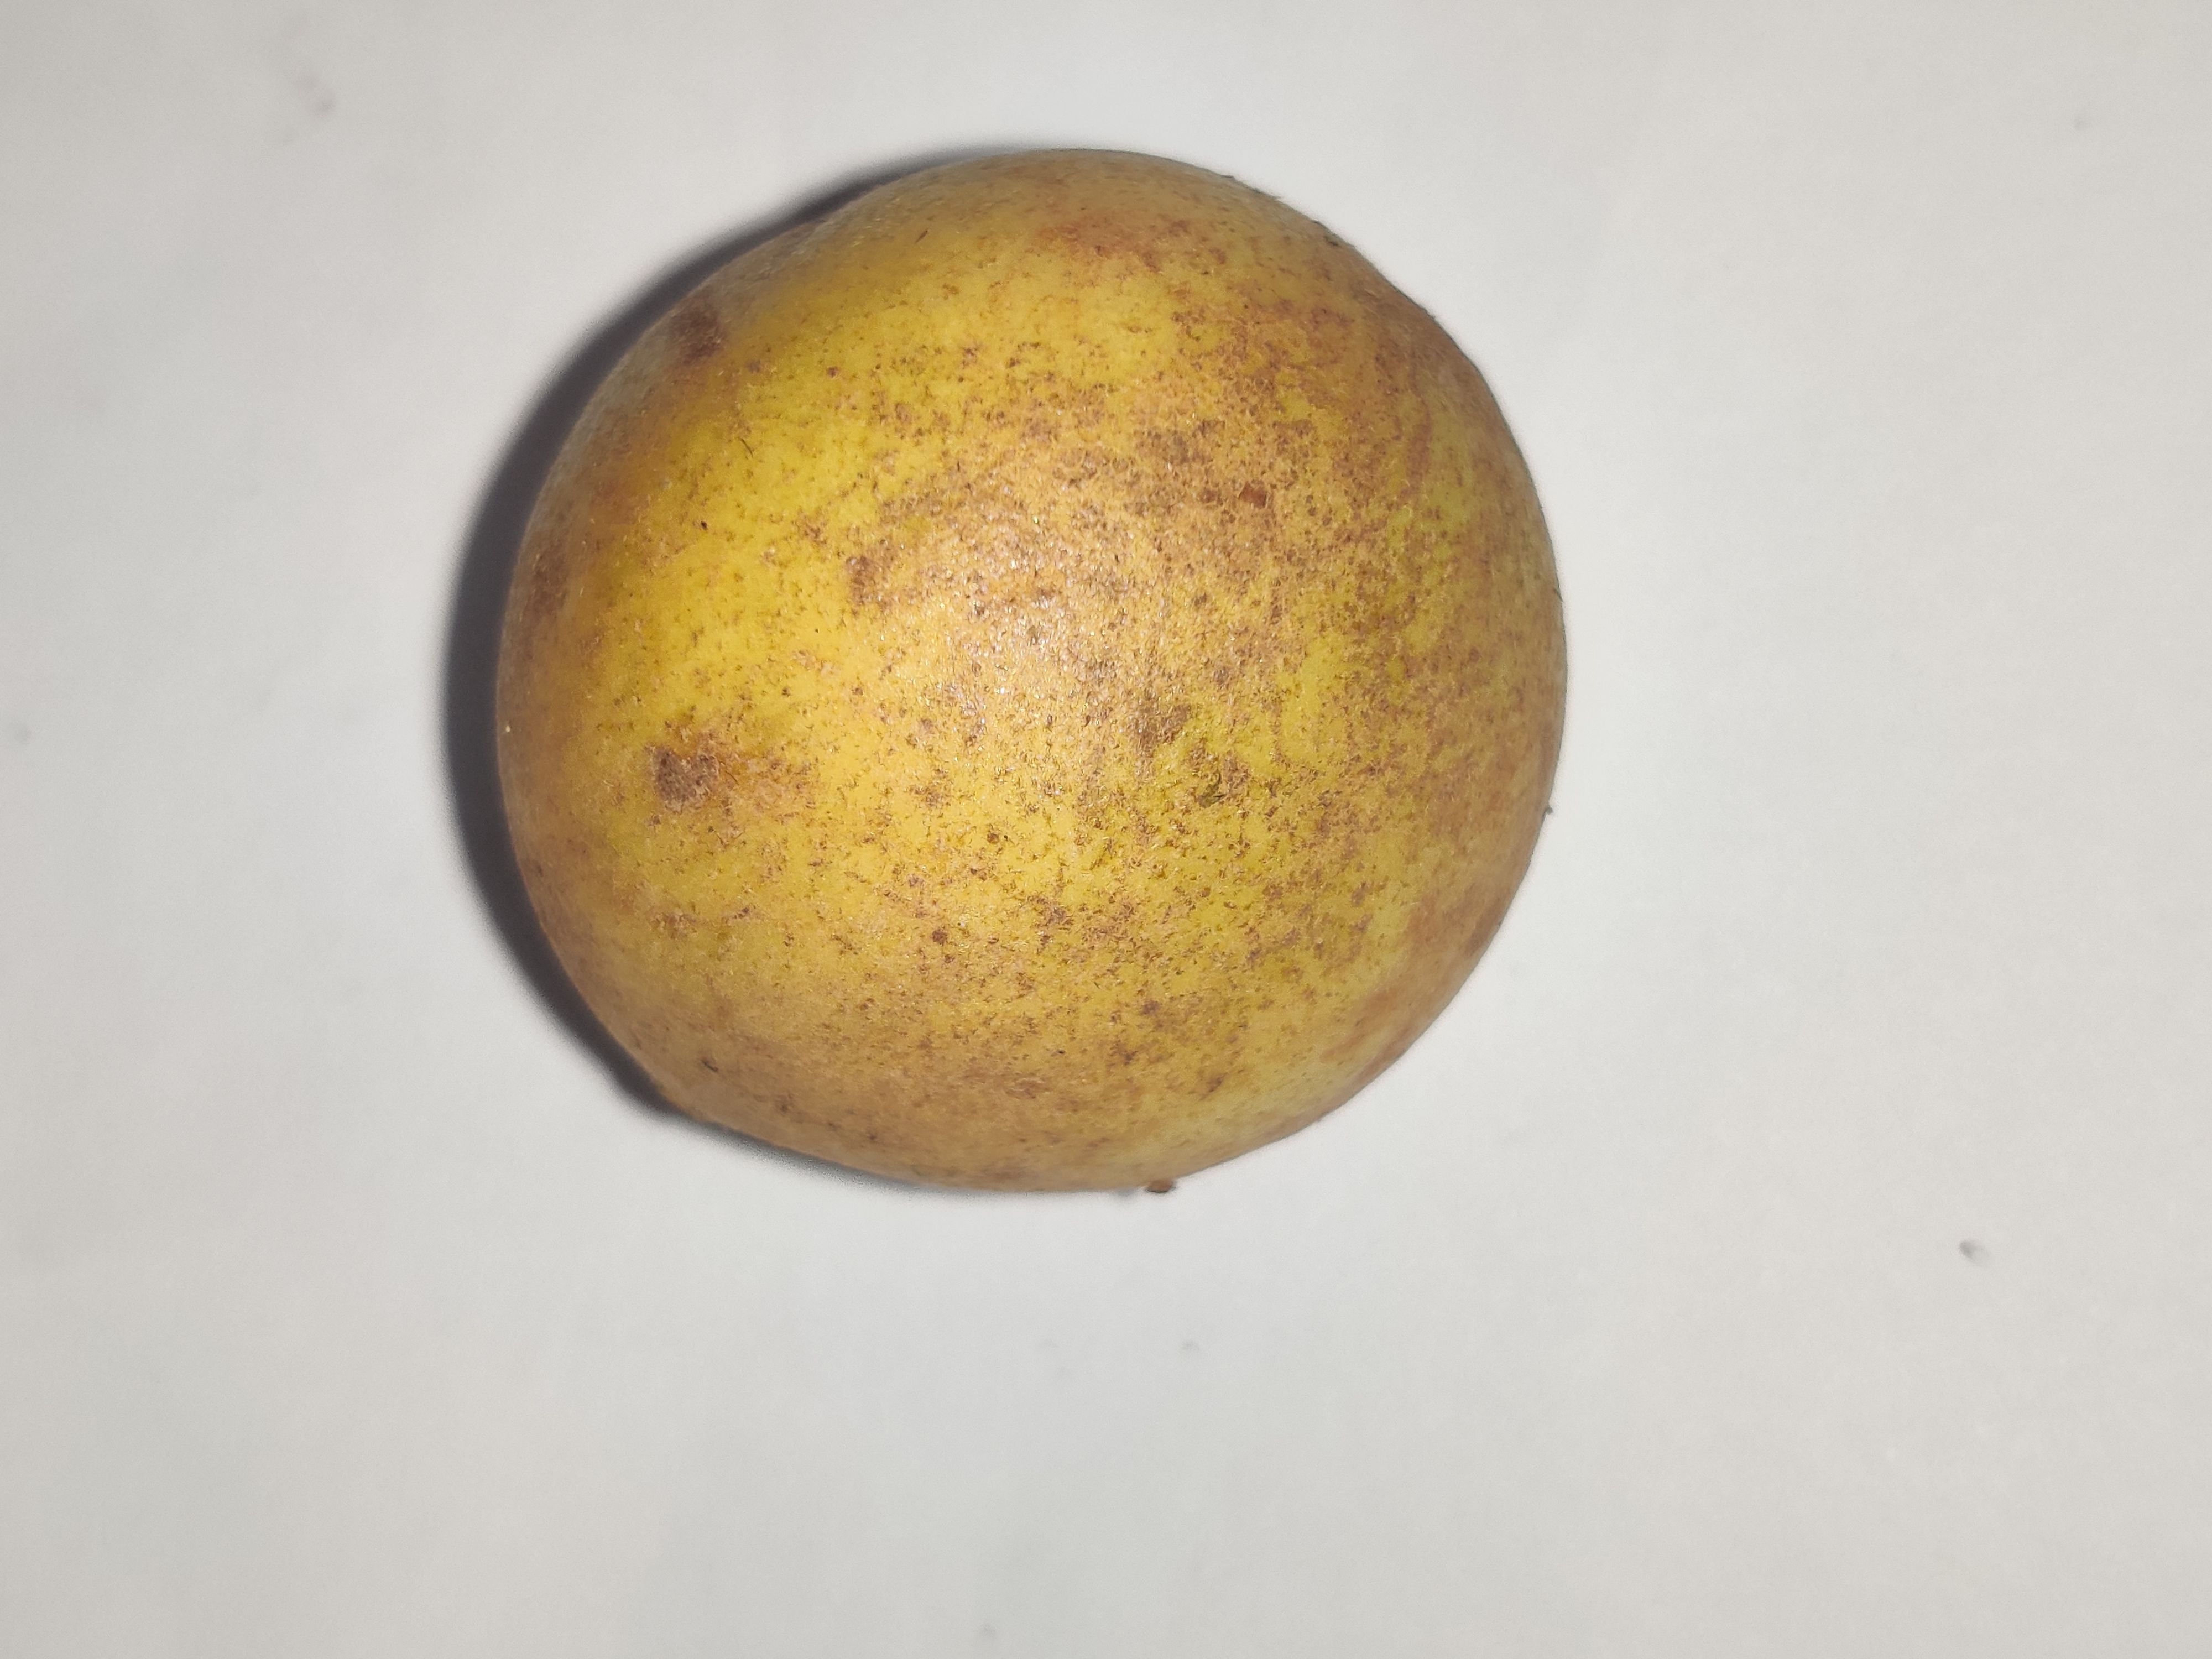
Fruit: burmese-grape
Grade: 1st-grade